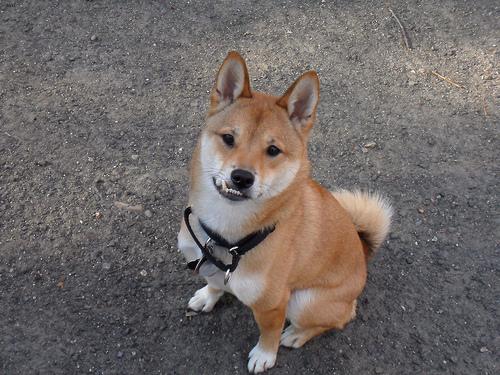
Breed: shiba inu